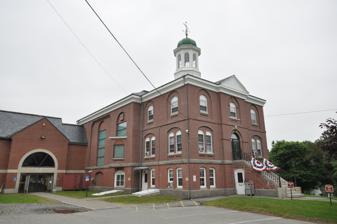
Building: Washington County Jail (Maine)
Country: United States of America
Year built: 1858
United States historic place Washington County Jail U.S. National Register of Historic Places Show map of Maine Show map of the United States Location 83 Court St., Machias, Maine Coordinates 44°42′58″N 67°27′35″W / 44.71611°N 67.45972°W / 44.71611; -67.45972 Area less than one acre Built 1858 ( 1858 ) Architect Bryant, Gridley J.F. Architectural style Italianate NRHP reference No. 88000393 Added to NRHP April 7, 1988 The Washington County Jail is located at 83 Court Street in Machias , the county seat of Washington County, Maine .  The jail was built in 1858 to a design by Gridley James Fox Bryant , and is one of the county's architecturally significant Italianate buildings.  It was listed on the National Register of Historic Places in 1988. Description and history The Washington County Jail is located in the center of Machias, on the north side of Court Street, midway between Center and Cooper Streets.  It shares the block with the Washington County Courthouse , to which it is connected by a modern ell at the rear.  The jail is a three-story brick building with a hip roof and a granite foundation.  A gabled entrance pavilion projects slightly from the south-facing front, and there is a  cupola at the center of the original building, which has been greatly enlarged by a modern addition to the rear.  The main entrance is on the second floor, which is separated from the first by a granite string course. Windows and doors on the upper floors are set in recessed panels, rounded on the third floor and arched on the second.  The rounded-arch paneling is continued in a sympathetic way in the modern addition. The jail was built in 1858 to a design by Boston architect Gridley James Fox Bryant , who designed a significant number of public facilities in eastern Maine in the 1850s, including the similar Kennebec County Jail.  At that time, his design embodied the latest thinking in jail facilities, with the jailor's living quarters in the front portion of the building, and cell blocks to the rear, surrounded by guard galleries.  Innovations in the building included state-of-the-art ventilation and communications systems, and self-locking doors.  Much of the building's original interior has been altered, owing to intervening changings in incarceration practice and theory. See also National Register of Historic Places listings in Washington County, Maine References